KS Warszawianka

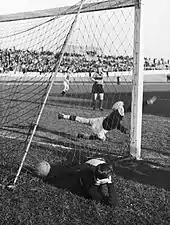
Home game with Śmigły Wilno played in the 1938 Ekstraklasa

It was founded in 1921 by the famous Warsaw families of Luxemburgs and Loths (the Loths were also co-creators of Polonia Warsaw). At first, the club's main efforts concentrated on football. Soon Warszawianka's players achieved many successes, including the championship of Warsaw in 1925 and promotion to the Polish top division in 1927. The team stayed in the League until its last interwar season 1939. The last season was unfinished because of the joint German and Soviet invasion of Poland. Warszawianka was then 9th (out of 10 teams) and most probably would have been relegated, had it not been for the war. In the years 1927-1939 Warszawianka was never among top teams of the League, always flirting with relegation. After the war, its football team never managed to return to the top league, and was eventually disbanded in 1971.